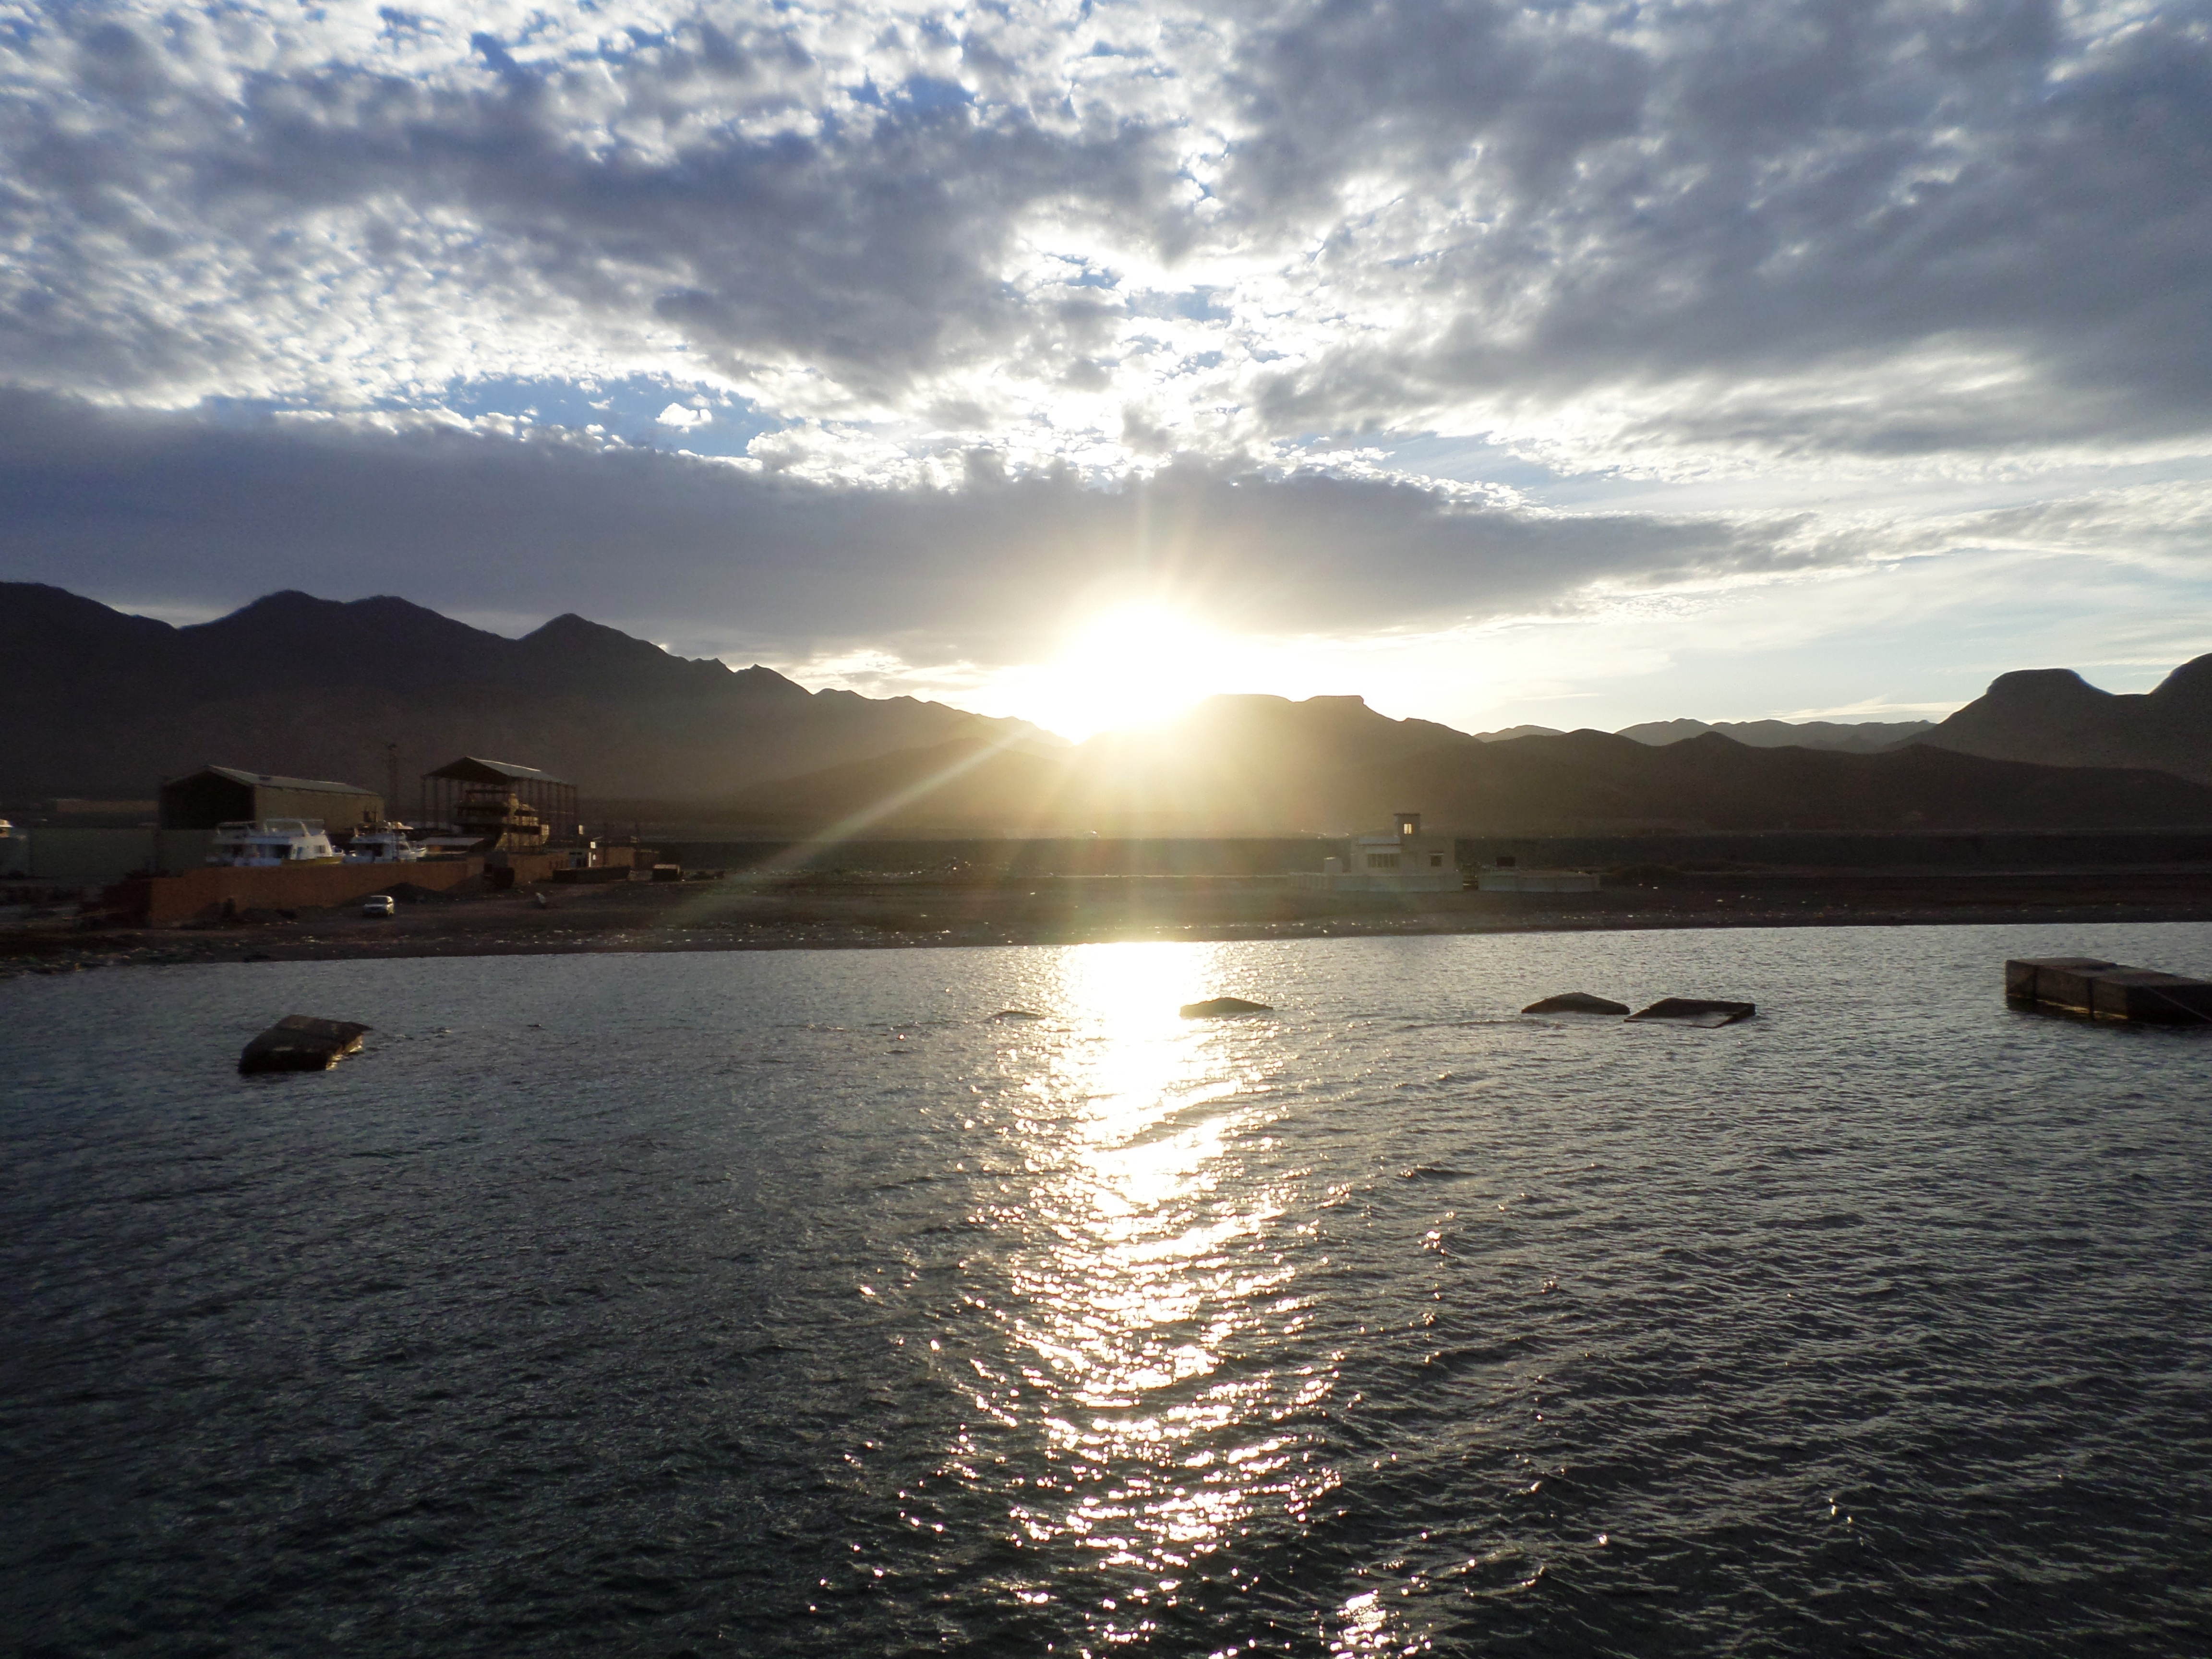
sea, coast, water, nature, ocean, horizon, cloud, sky, sun, sunrise, sunset, sunlight, morning, shore, lake, dawn, dusk, evening, twilight, vehicle, bay, reservoir, body of water, west, clouds, loch, the sun, the coast